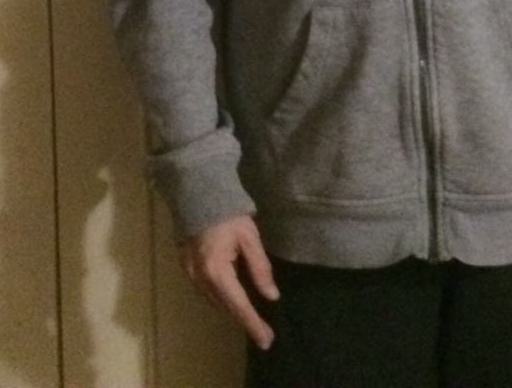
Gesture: no_gesture